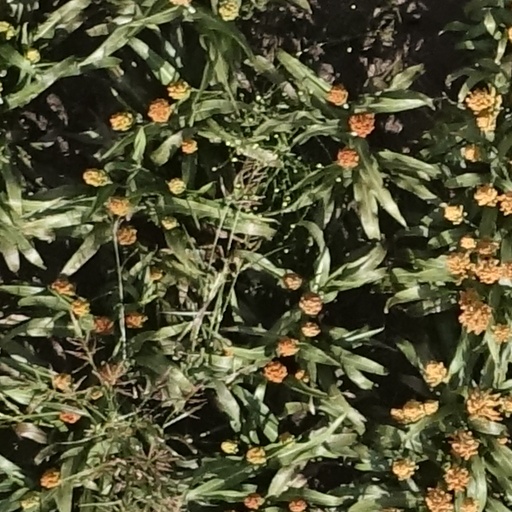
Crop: sorghum